Billy Joe Shaver

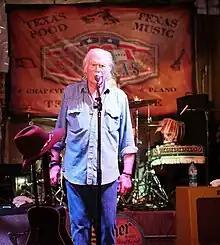
Shaver performing in 2015

The first few recording companies he signed with soon folded. He was never able to gain widespread recognition as a singer, although he never stopped recording his own music. On his records, he has been accompanied by other major rock and country musicians such as Willie Nelson, Nanci Griffith, Chuck Leavell and Dickey Betts (of the Allman Brothers), Charlie Daniels, Flaco Jiménez, and Al Kooper.